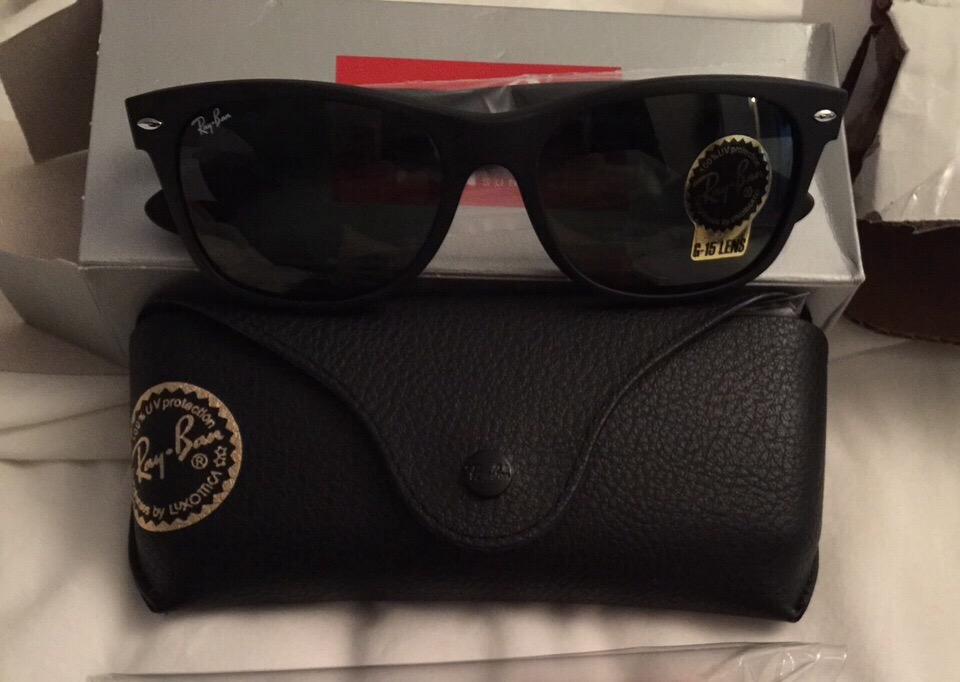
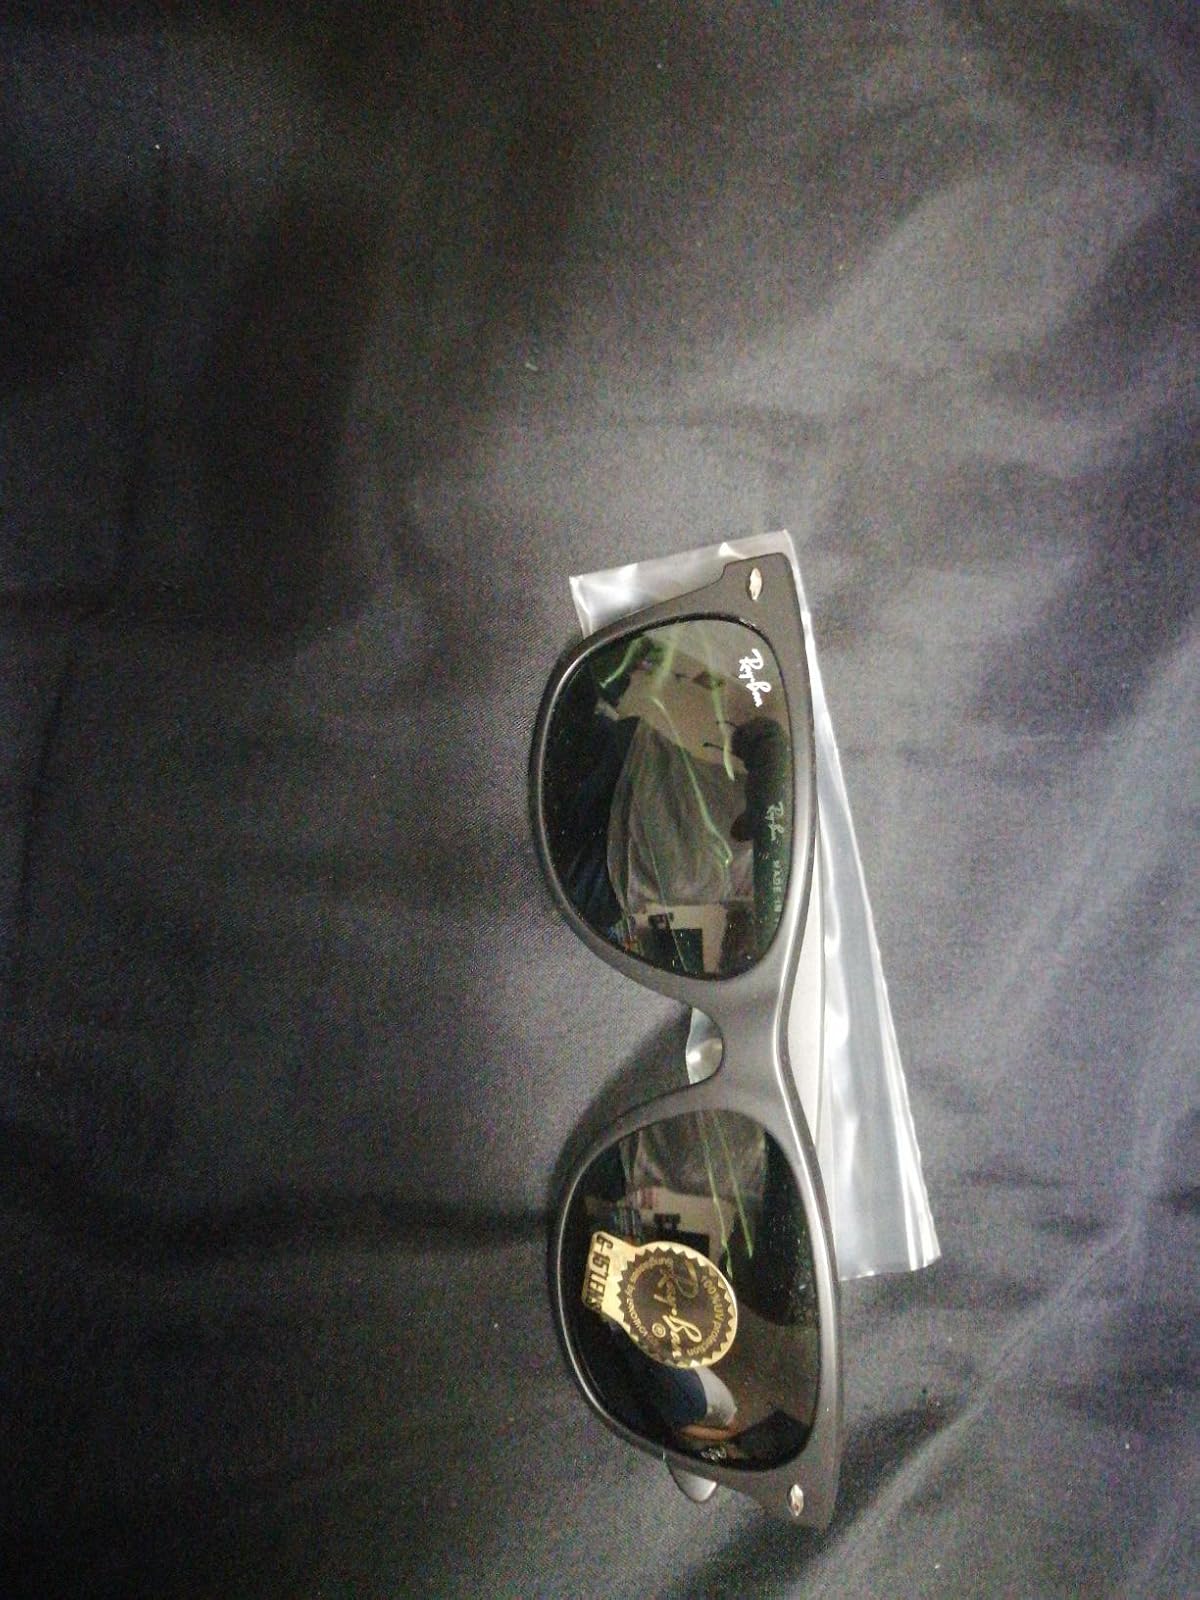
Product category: accessories_sunglasses
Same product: yes